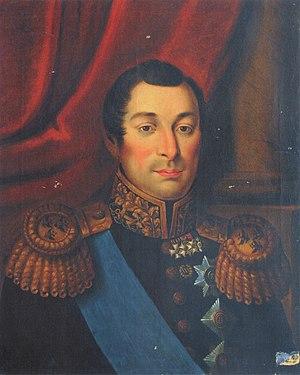
Jean-Baptiste Prevost de Sansac, marquis de Traversay. En Russie, il fut connu sous le nom d' Ivan Ivanovitch Traversay, né le 24 juillet 1754 à la Martinique dans les Antilles françaises et décédé le 19 mai 1831 à Romanschina, village du district de Louga de la province de Saint-Pétersbourg.